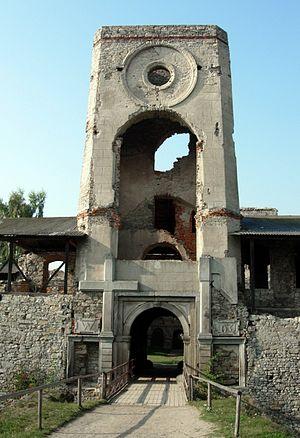
Krzyżtopór est un château situé dans le village de Ujazd, commune d'Iwaniska, comté d'Opatów, Voïvodie de Sainte-Croix, dans le sud de la Pologne. Il a été construit à l'origine par un noble polonais et Voïvode de Sandomierz, Krzysztof Ossoliński. Le château fut partiellement détruit au cours de l'invasion suédoise invasion connue sous le nom de Déluge en 1655, puis réduit en ruine par les Russes pendant la guerre de la Confédération de Bar en 1770.